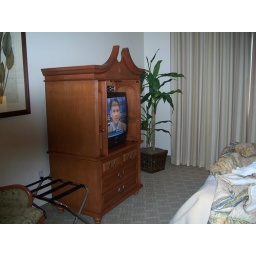
In another bed room. There is a television in every room